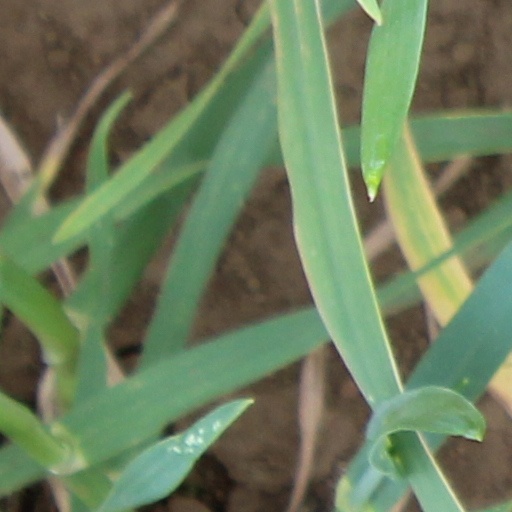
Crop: wheat